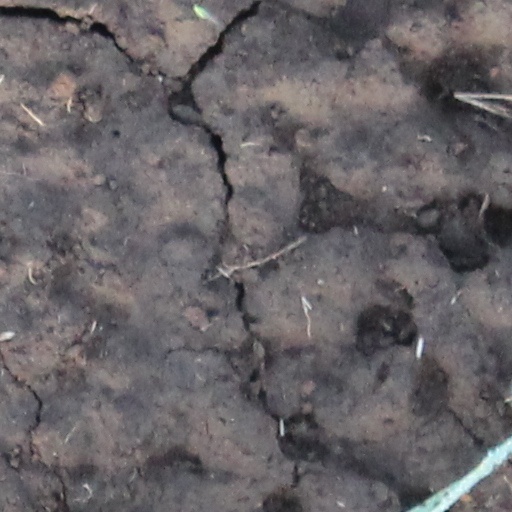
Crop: wheat